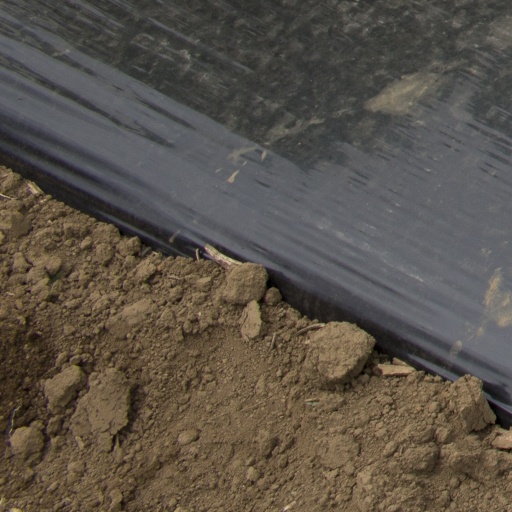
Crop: Jerusalem artichoke